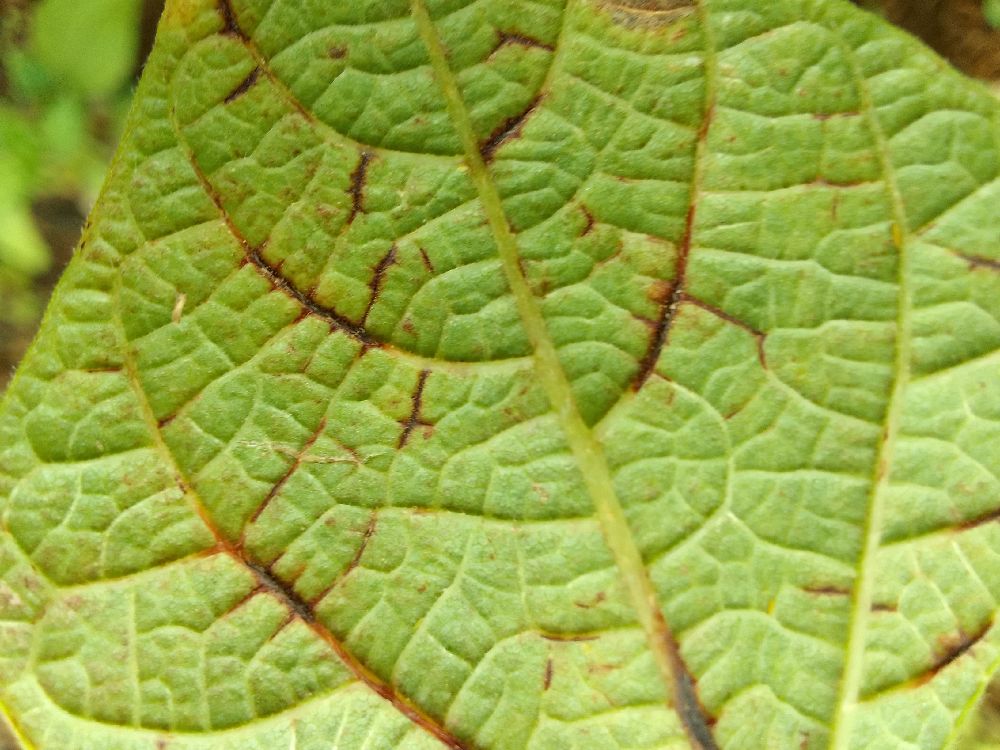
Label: anthracnose